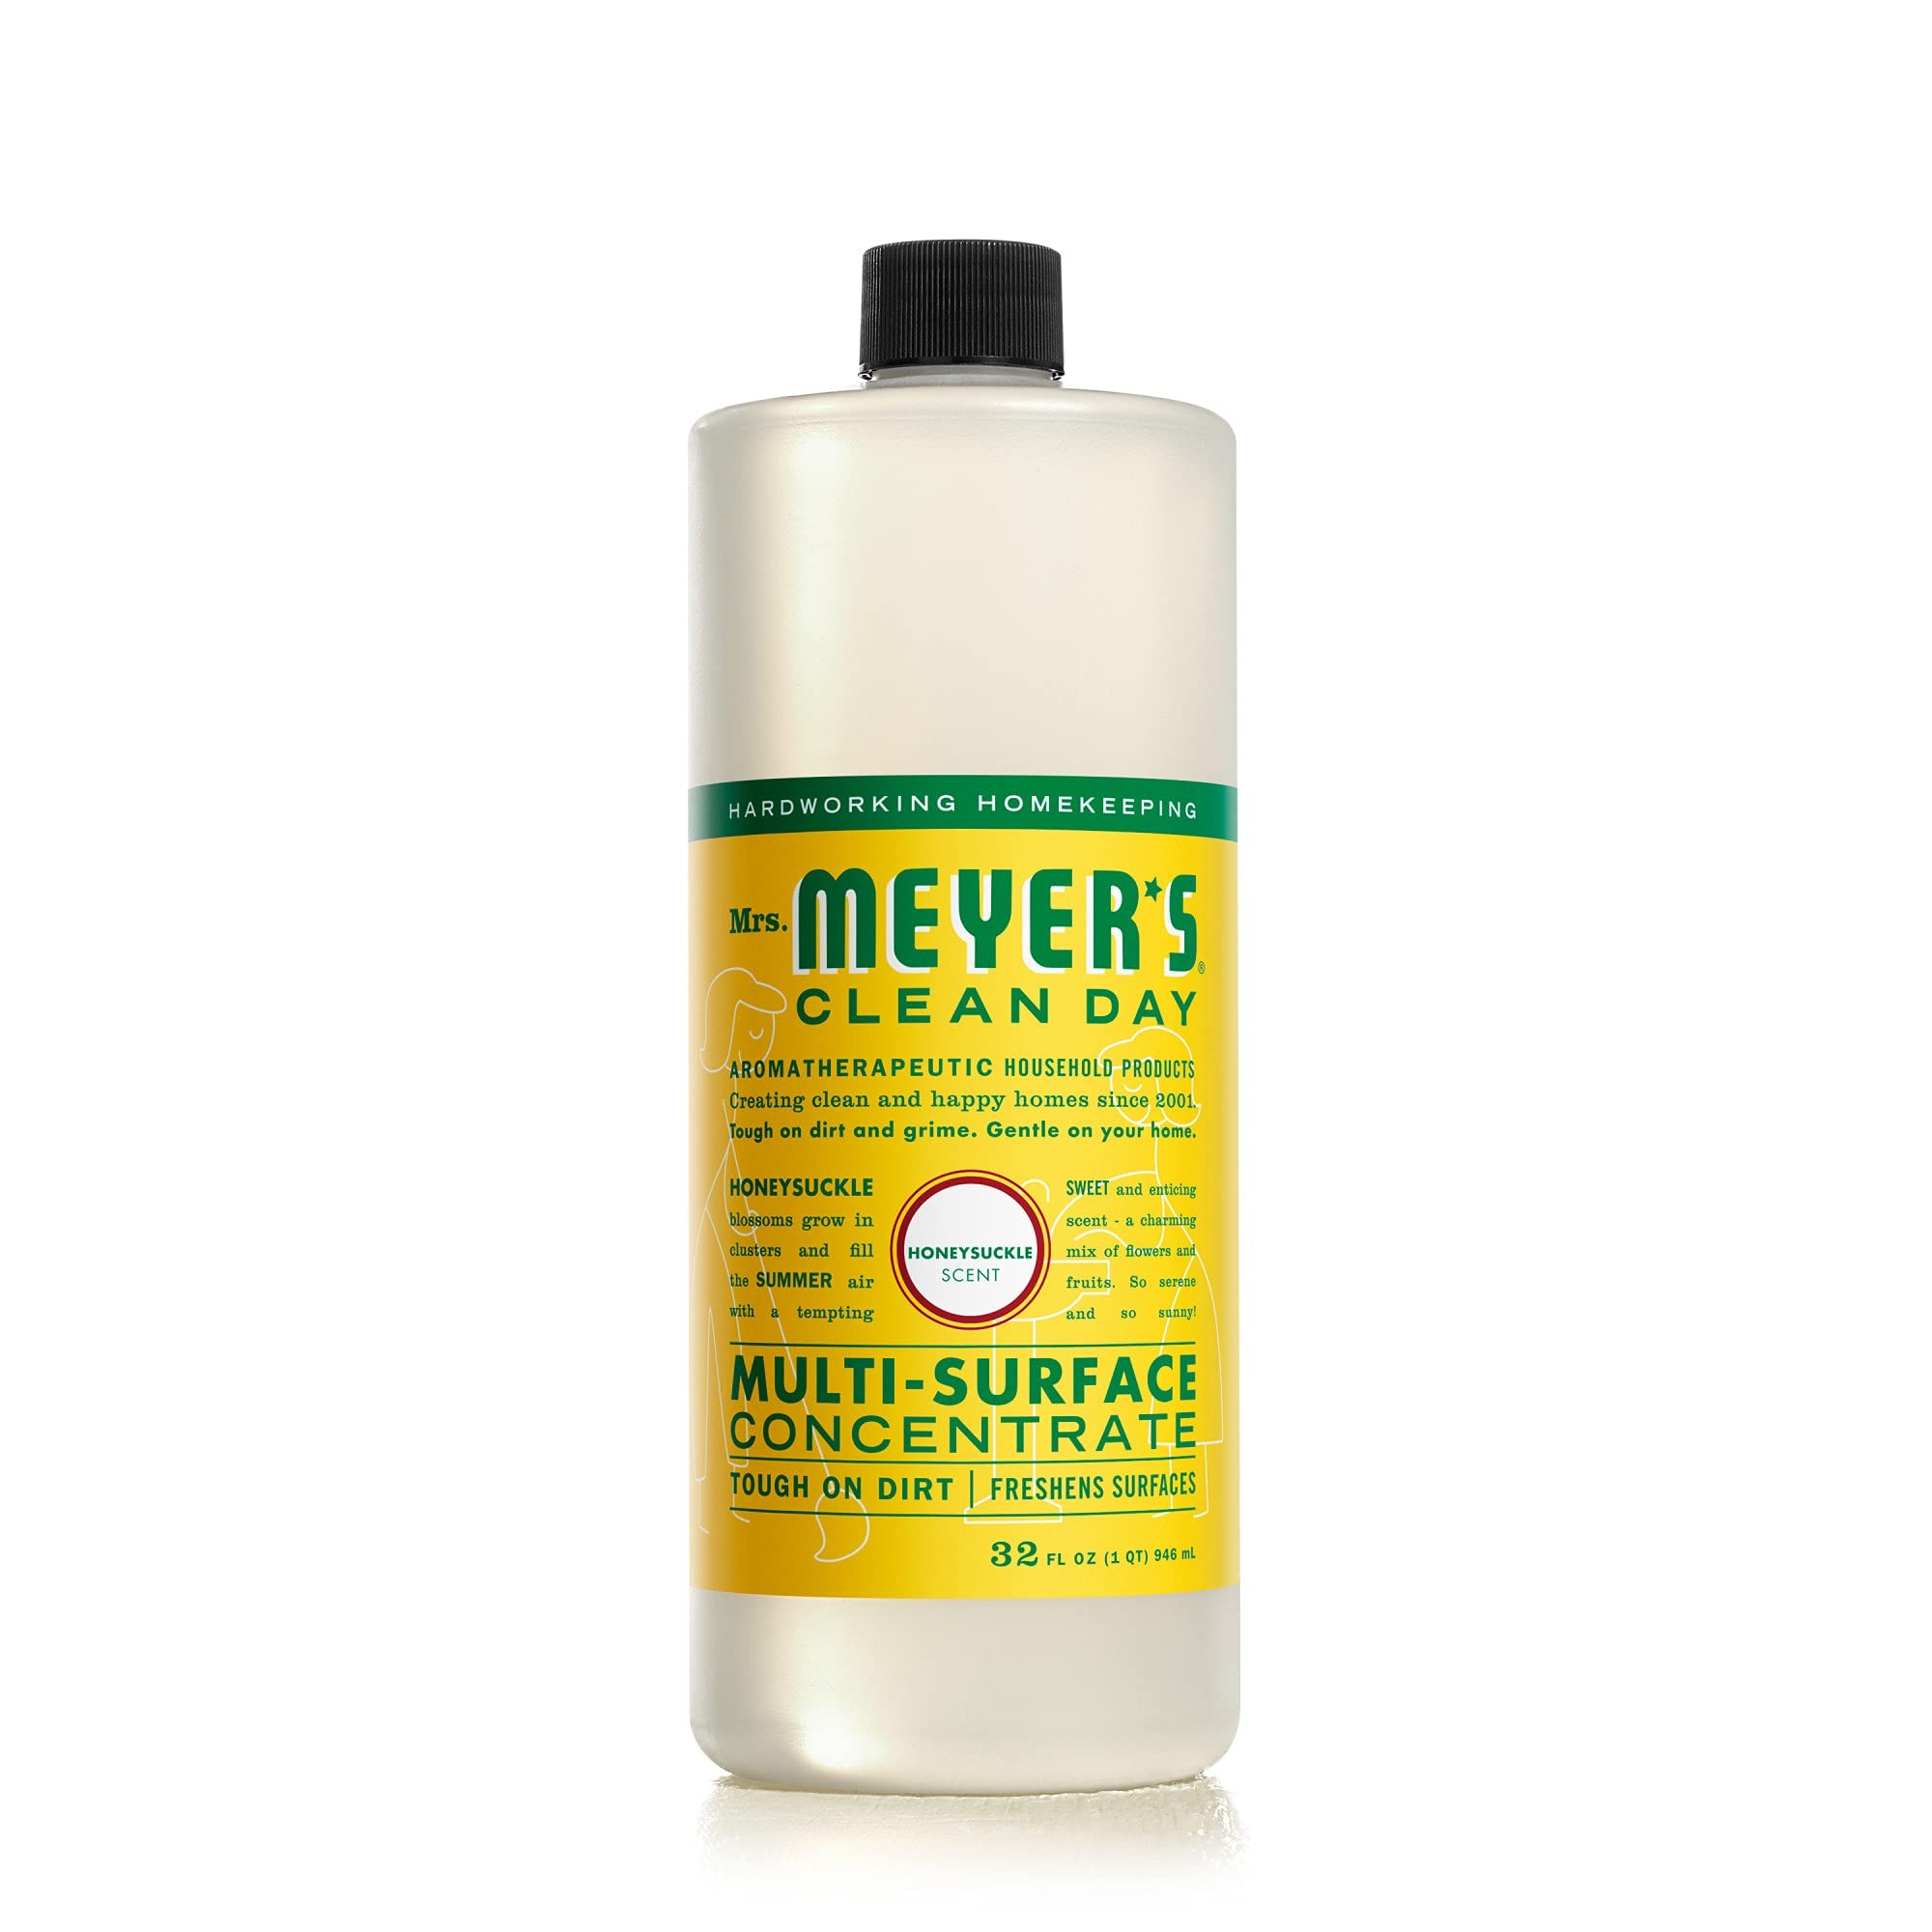
Item Name: MRS. MEYER'S CLEAN DAY Multi-Surface Cleaner Concentrate, Use to Clean Floors, Tile, Counters, Honeysuckle, 32 fl. oz
Bullet Point 1: Biodegradable formula cleaners for all non-porous multi-surfaces
Bullet Point 2: Garden-inspired Honeysuckle multi-surface concentrate has a tempting sweet scent - a charming mix of flowers and fruits
Bullet Point 3: Safe to use as a hardwood floor cleaner, tile cleaner, on countertops, walls and more
Bullet Point 4: Mrs. Meyer's products are made with cruelty-free formulas and are Leaping Bunny certified.
Bullet Point 5: Mrs. Meyer's products are made with cruelty-free formulas and are Leaping Bunny certified.
Value: 32.0
Unit: Fl Oz

Price: 10.98